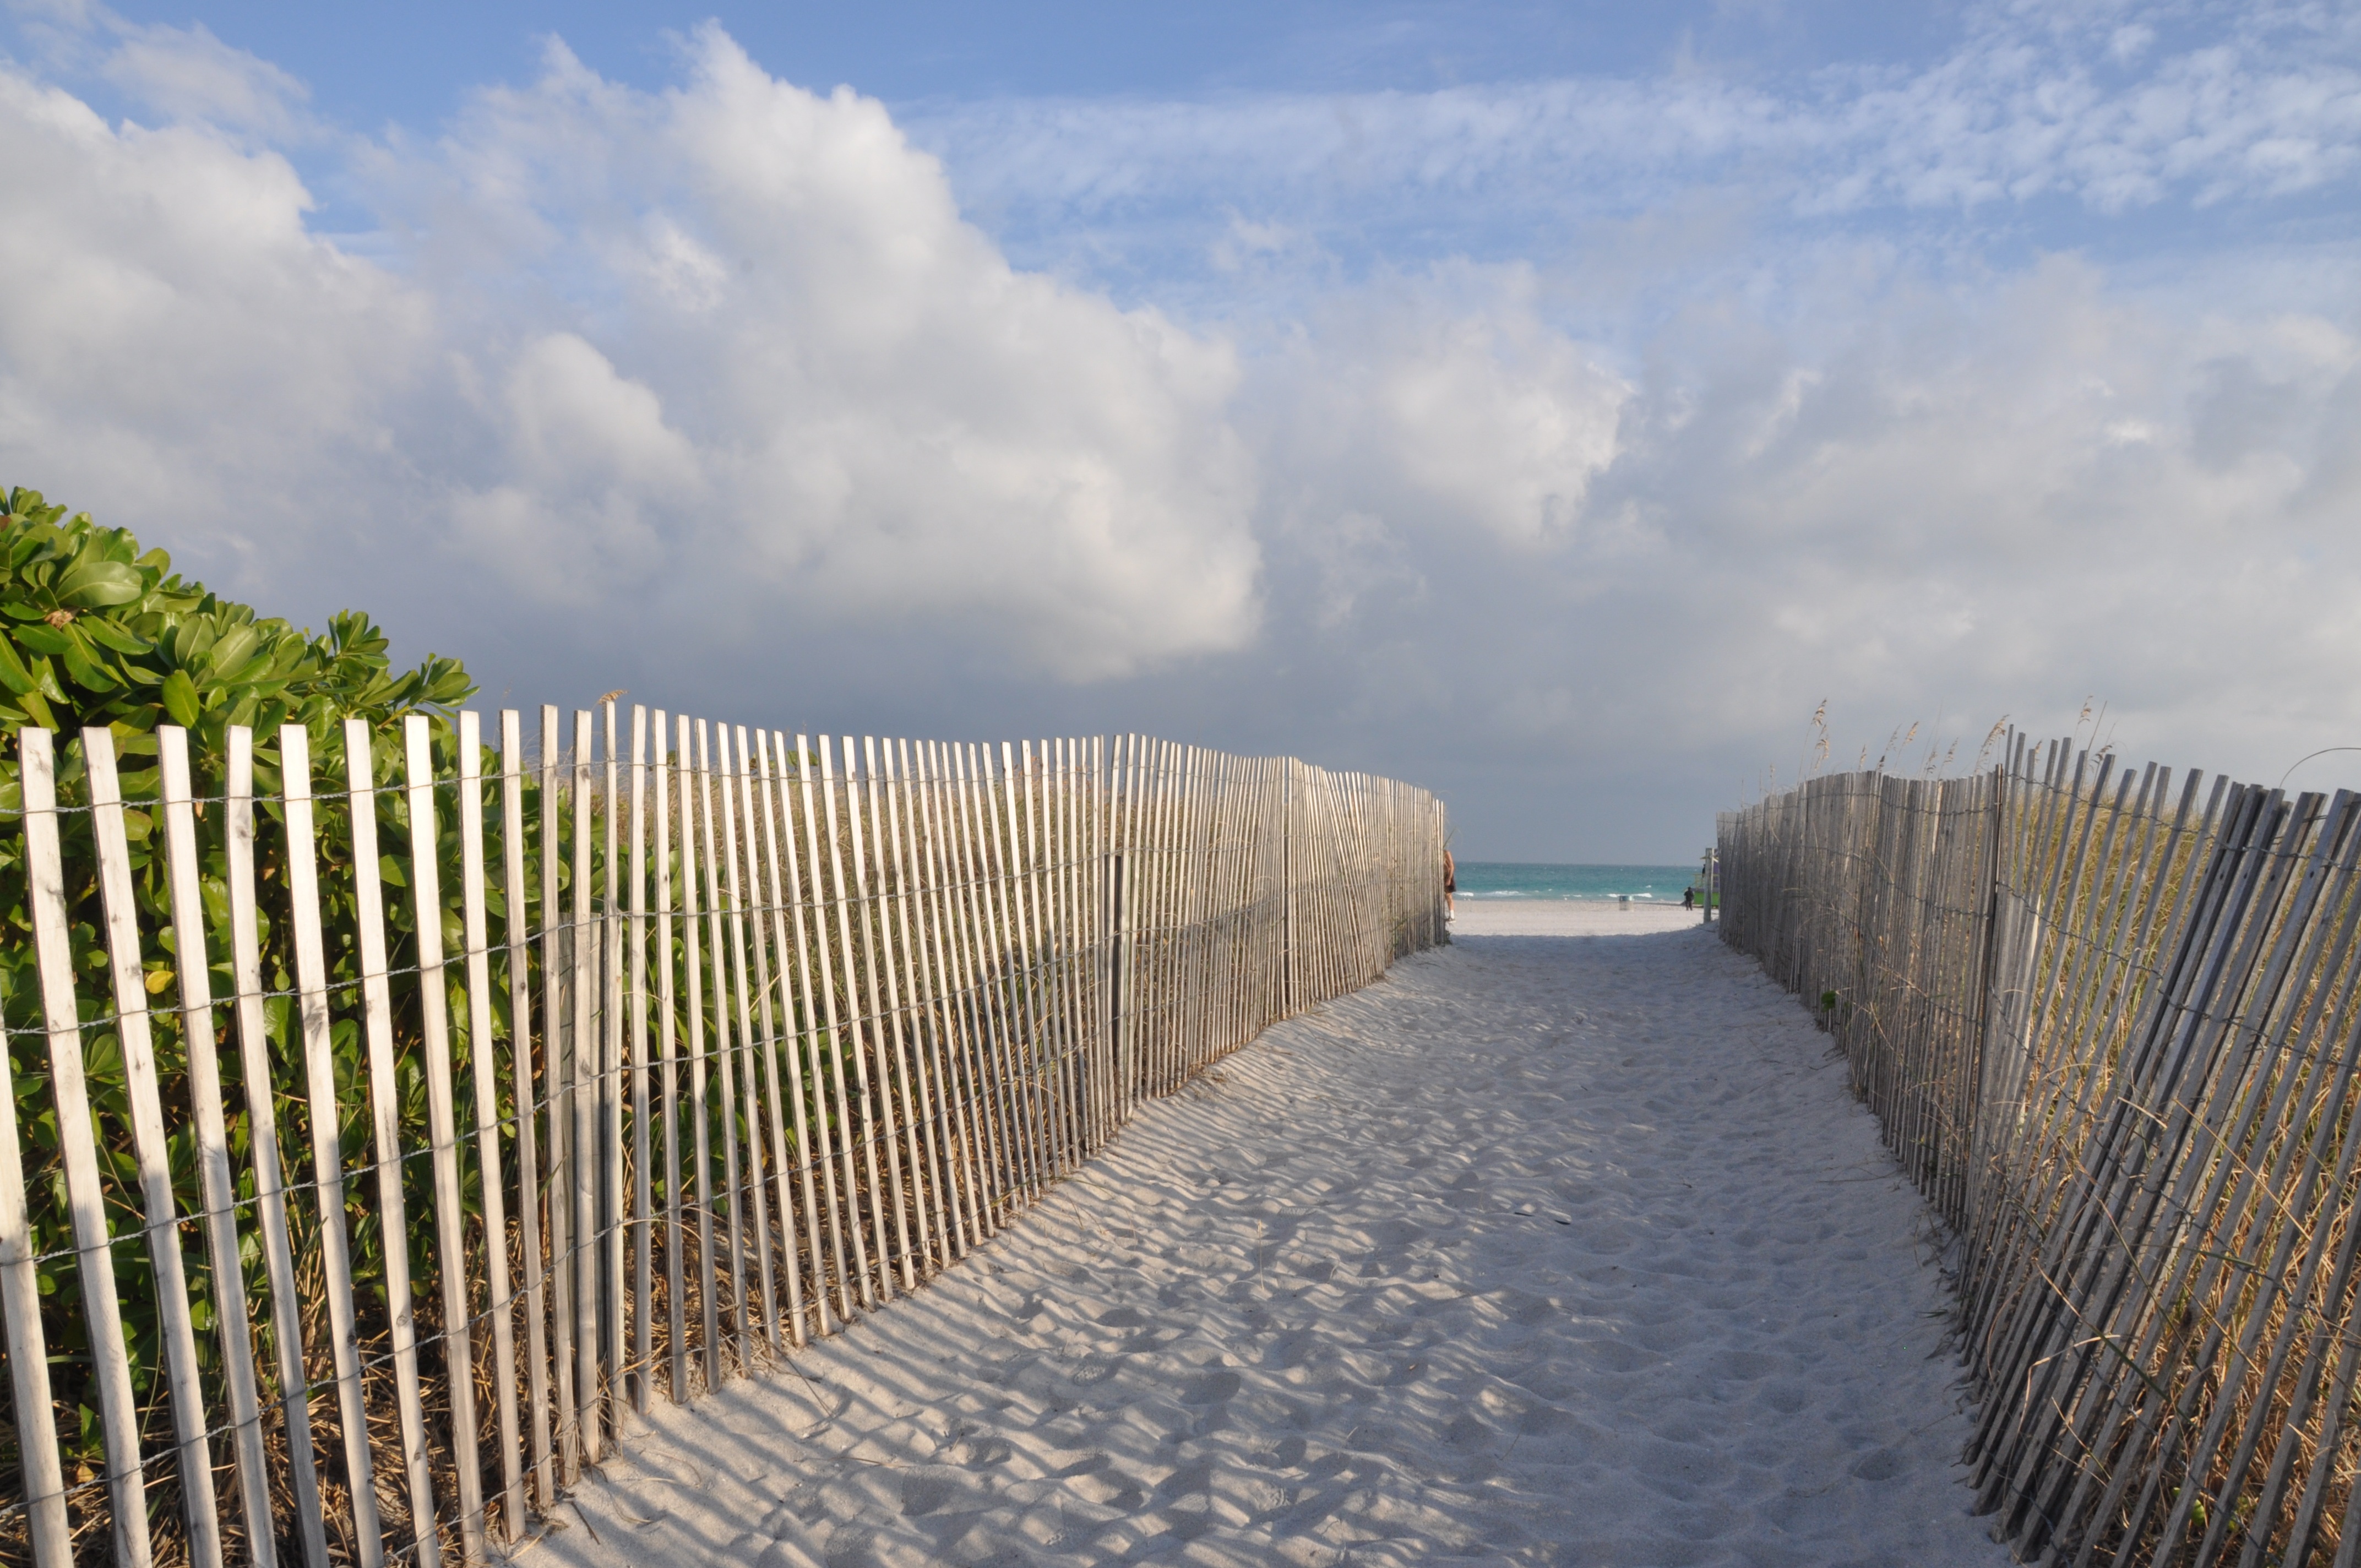
beach, sea, coast, water, sand, ocean, fence, boardwalk, wood, walkway, reservoir, agriculture, waterway, infrastructure, miami, outdoor structure